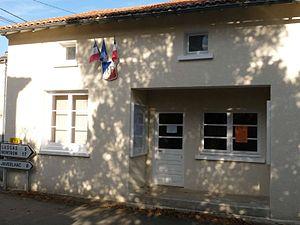
mairie de Hautefaye, Dordogne, France
Hautefaye est une commune française située dans le département de la Dordogne, en région Nouvelle-Aquitaine.